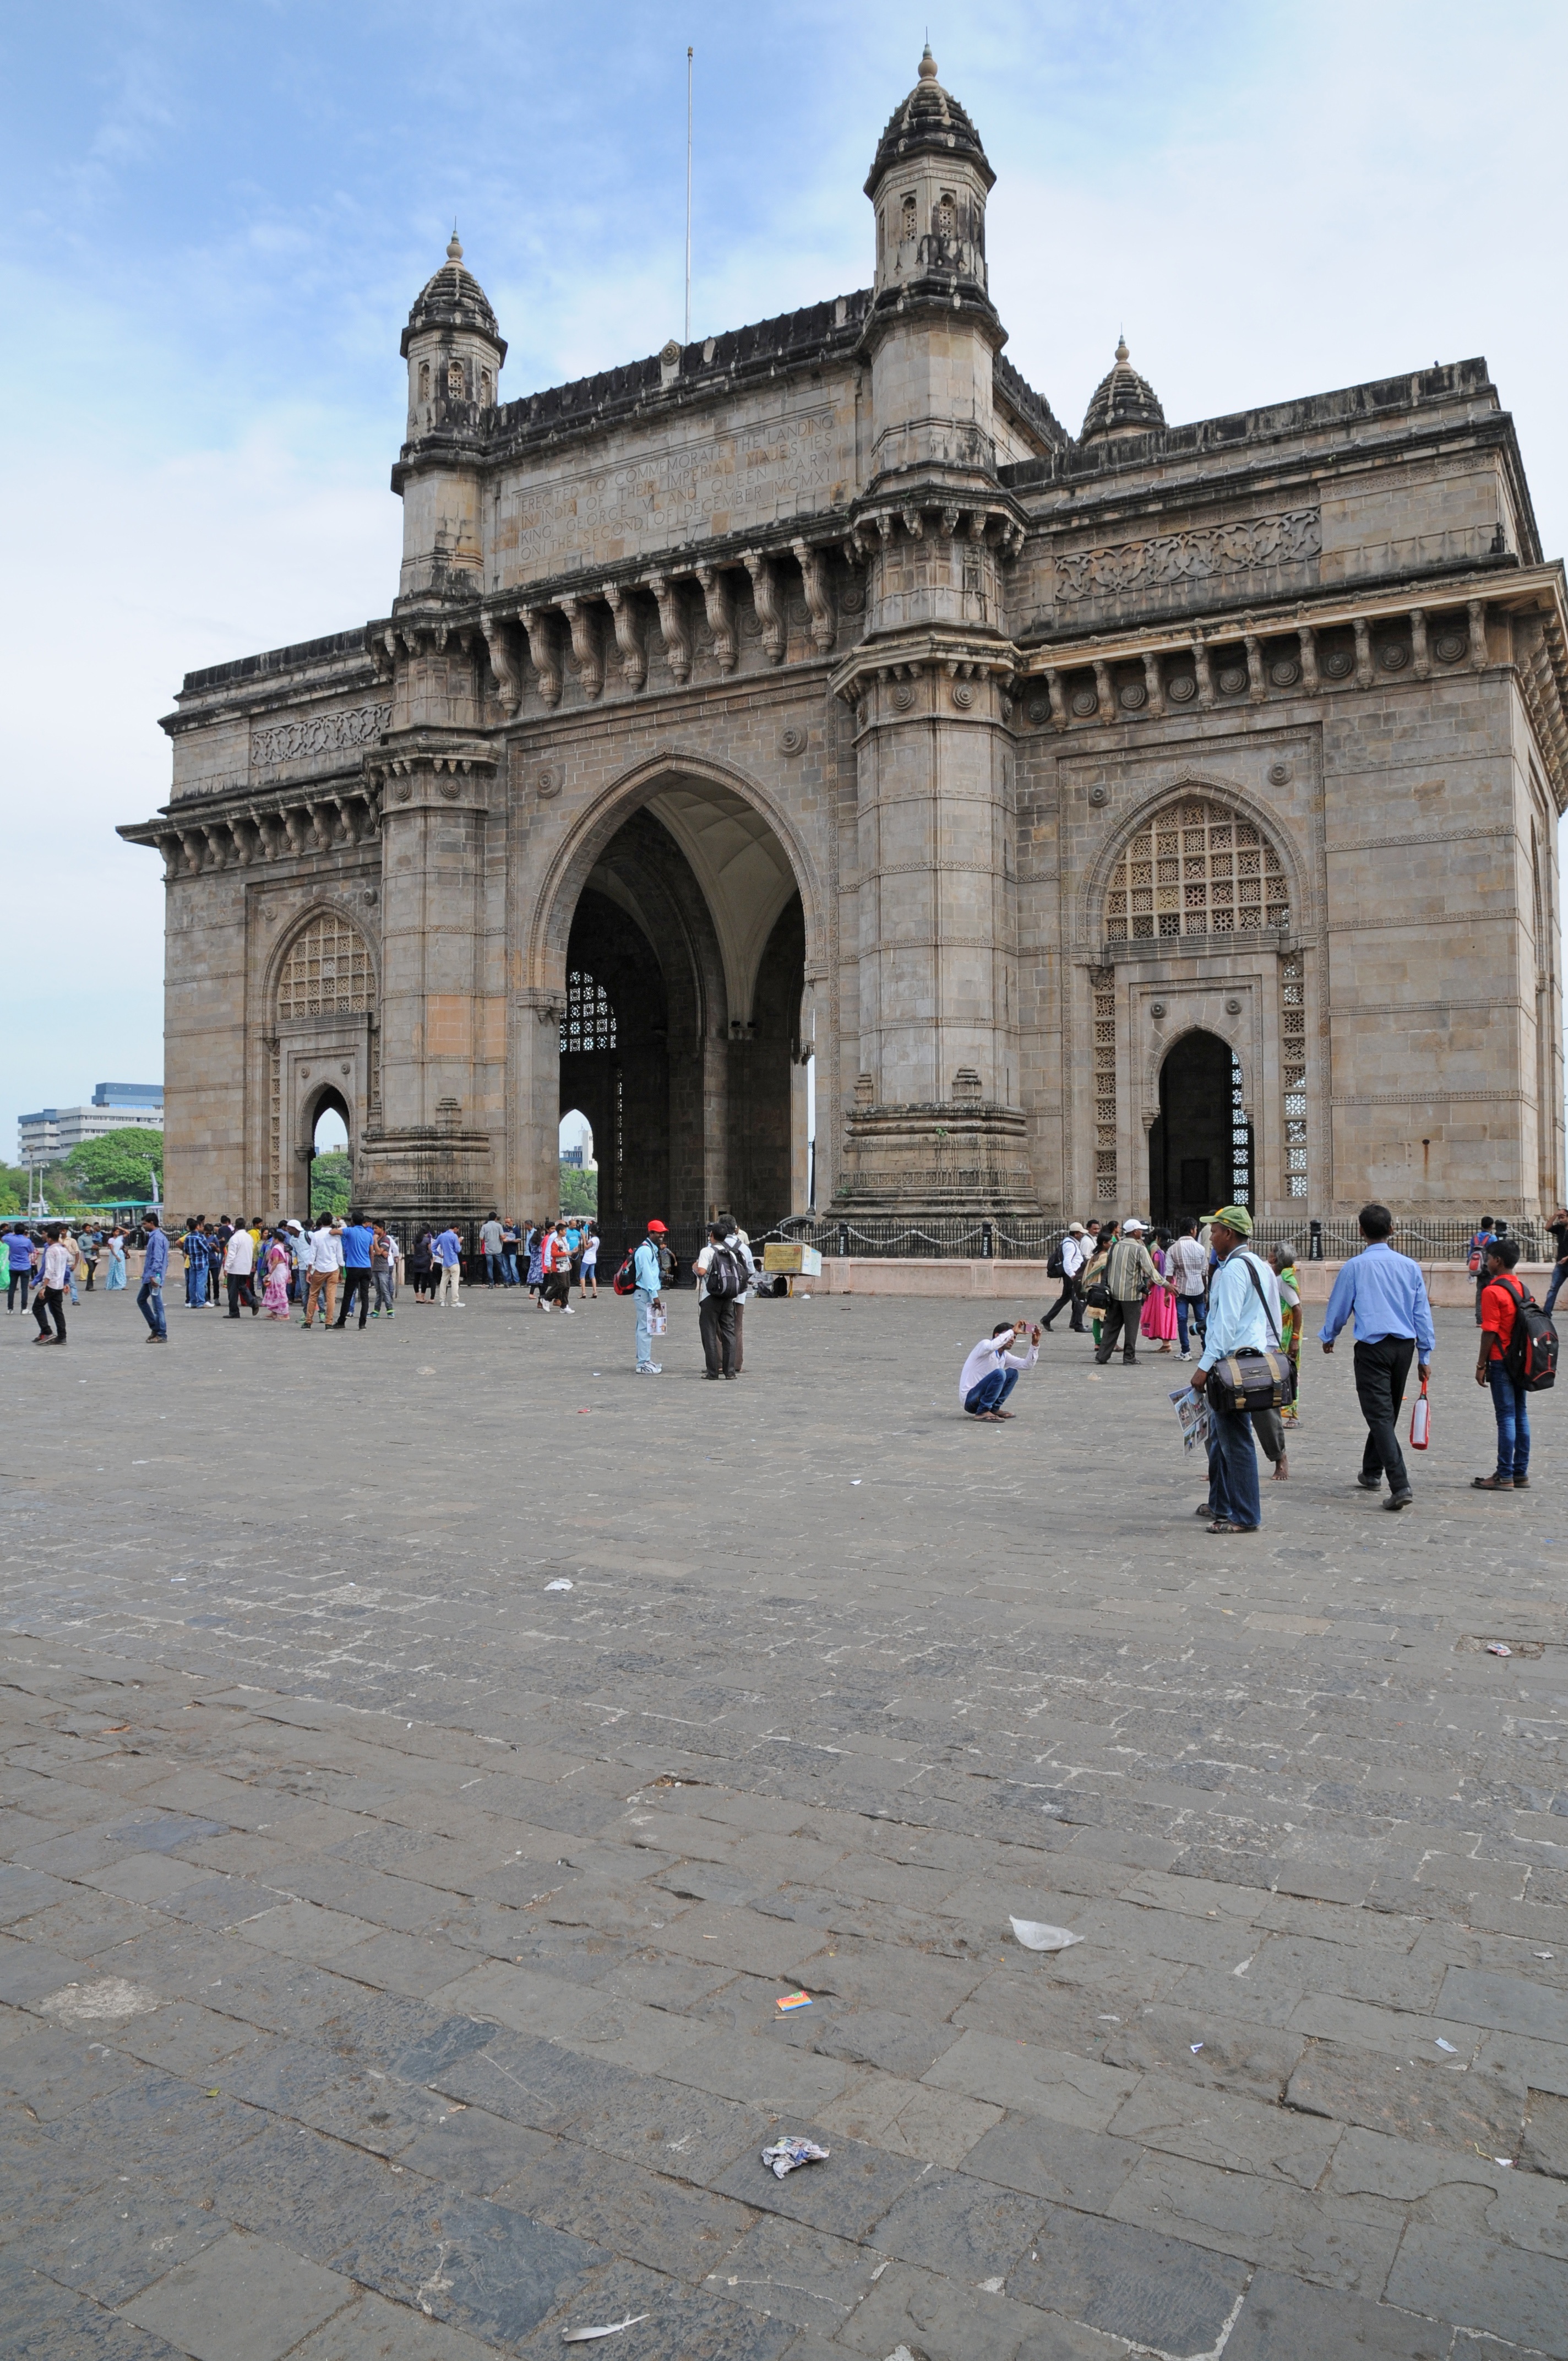
architecture, arch, landmark, tourism, place of worship, temple, town square, basilica, tours, ancient history